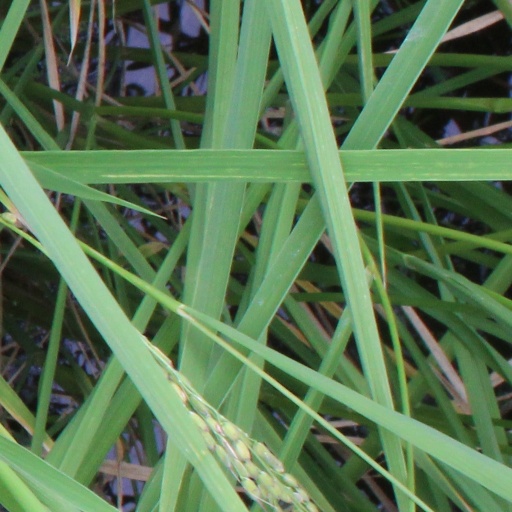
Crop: rice